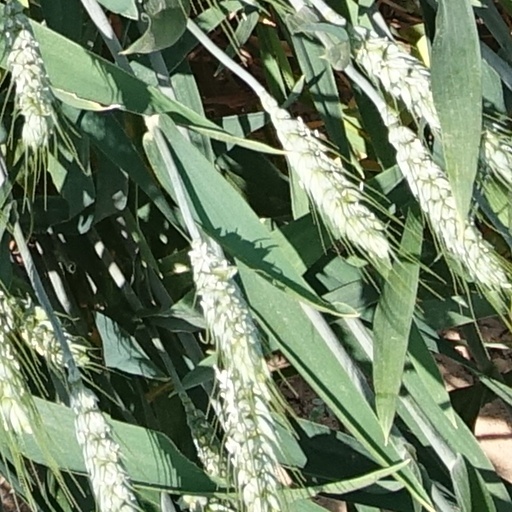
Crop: wheat